John Atkinson Grimshaw

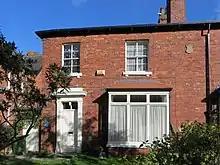
Atkinson Grimshaw's home 1866–70

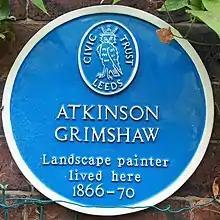
Leeds Civic Trust, Blue Plaque

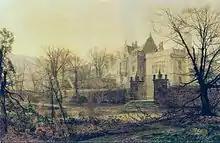
One of his paintings of Knostrop Old Hall

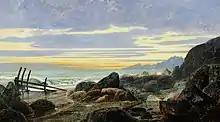
"The Ironbound Shore"

He was born on 6 September 1836 in a back-to-back house in Park Street, Leeds to Mary and David Grimshaw. In 1856 he married his cousin Frances Hubbard (1835–1917). In 1861, at the age of 24, to the dismay of his parents, he left his job as a clerk for the Great Northern Railway to become a painter. He first exhibited in 1862, mostly paintings of birds, fruit, and blossom, under the patronage of the Leeds Philosophical and Literary Society. He and his wife moved in 1866 to a semi-detached villa, which is now numbered 56 Cliff Road in Headingley and has a Leeds Civic Trust blue plaque, and in 1870 to Knostrop Old Hall. Grid Reference: SE 32125 32100. He became successful in the 1870s and rented a second home, Castle-by-the-Sea in Scarborough. Scarborough became a favourite subject.